Garlock, California

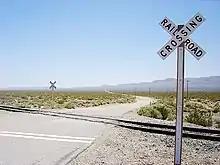
American crossbucks at the intersection of Redrock Randsburg Road and the Southern Pacific (now Union Pacific) Railroad, in the Mojave Desert near Garlock, California, May 2004

Garlock (formerly, Eugeneville) is an unincorporated community in Kern County, California, United States. It is located east-southeast of Saltdale, at an elevation of 2,169 feet (661 m).